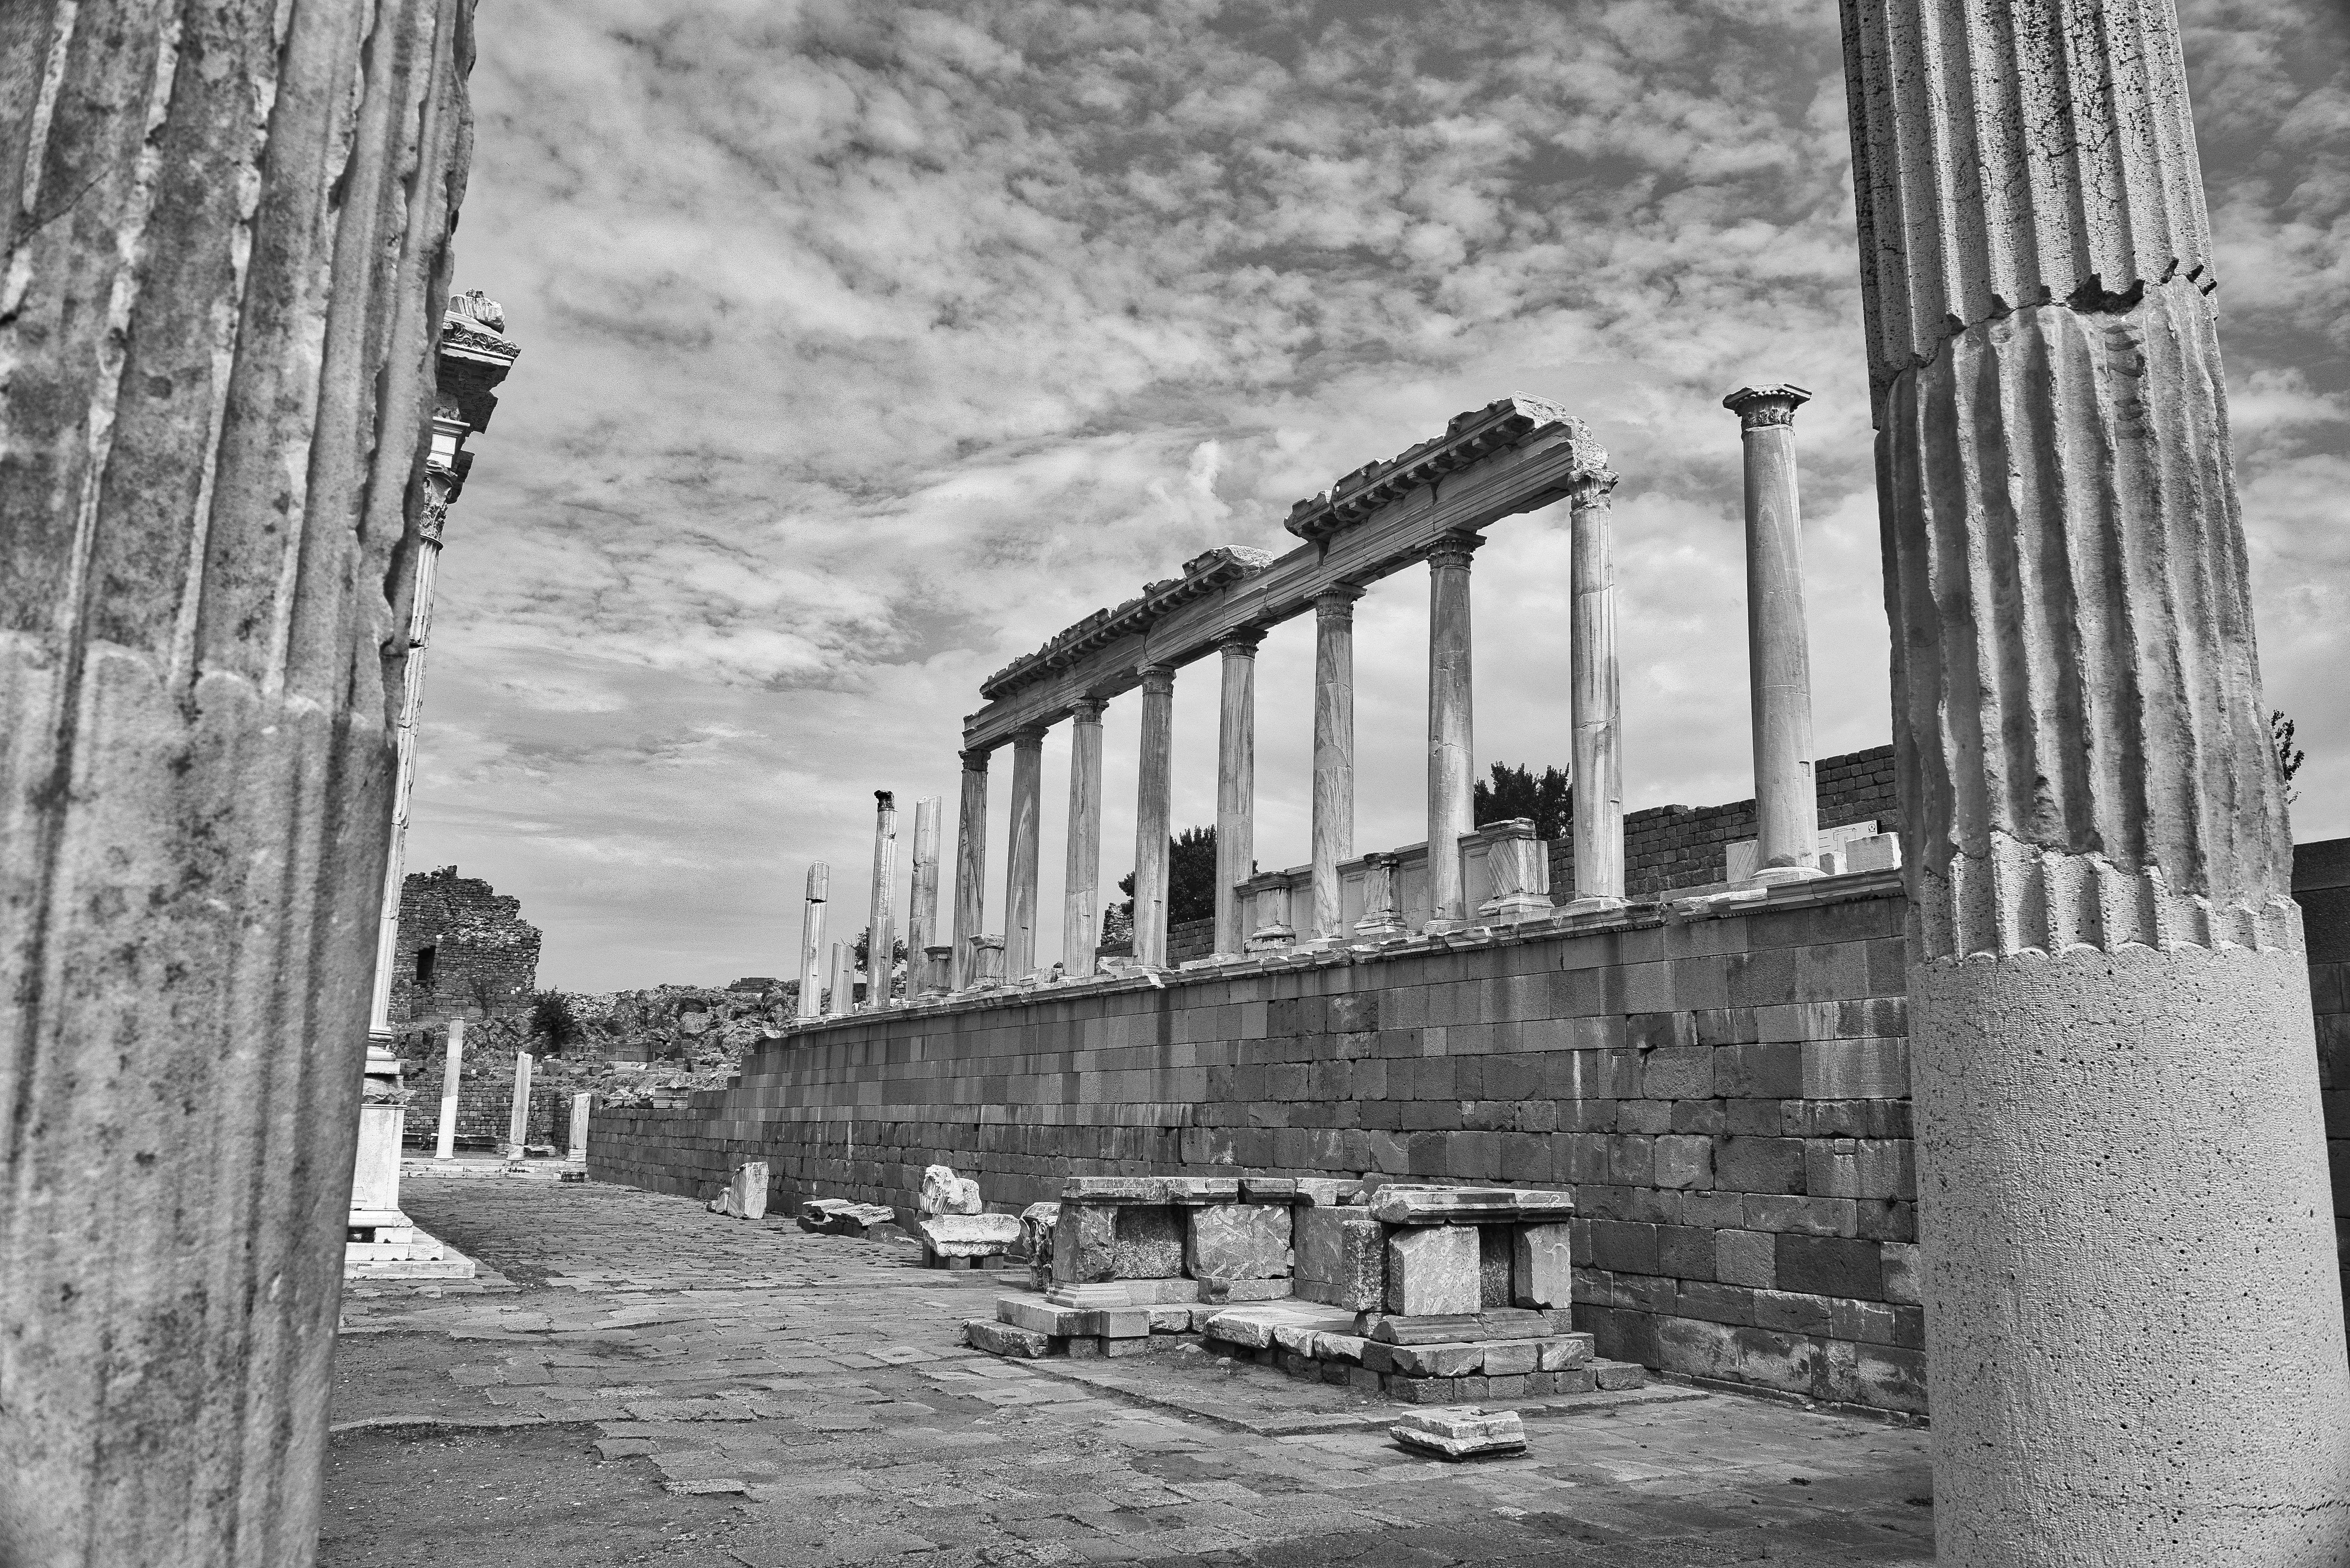
black and white, architecture, antique, stone, monument, column, ancient, landmark, historic, ruin, cool image, temple, turkey, archeology, culture, history, historical, cool photo, i, pergamon, bergama, pergamum